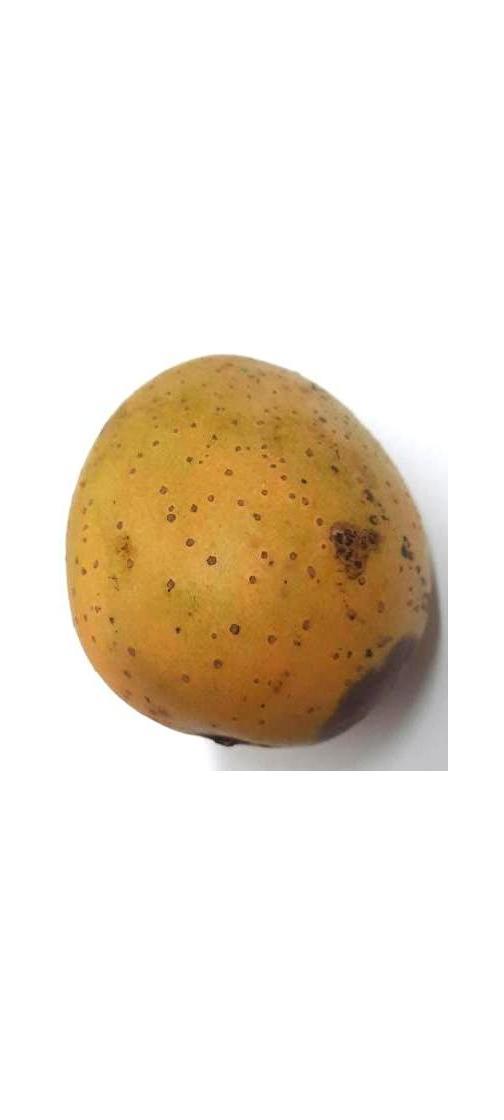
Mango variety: Gourmoti